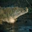
Label: crocodile